Forchheim

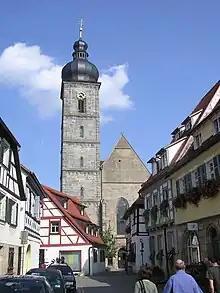
Martinskirche

https://www.google.com/maps?q=Stadtpark,+91301+Forchheim,+%EB%8F%85%EC%9D%BC&ftid=0x47a1f66274a00925:0x13e861fd3db36989&hl=ko-KR&gl=kr&entry=gps&lucs=a2